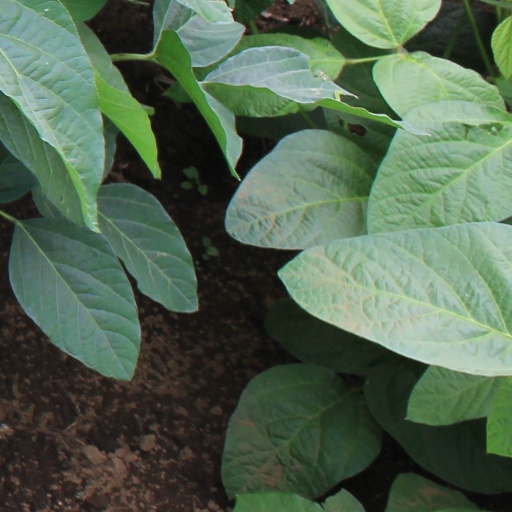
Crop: soybean